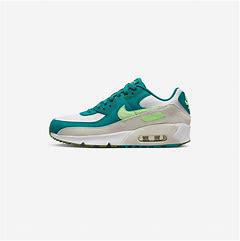
Brand: Nike
Model: Air Max 90 Sale